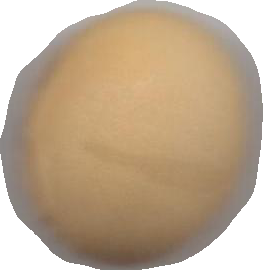
Variety: Grobogan